195 Broadway

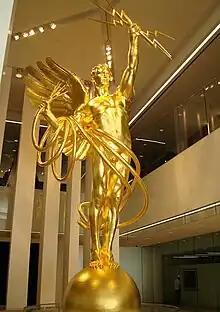
"Spirit of Communication", formerly in the AT&T Building

The lobby has a ceiling high and contains of floor area. The ceiling is supported by white marble columns in the Doric order; the interior partitions are also made of white marble; and the floors are of gray marble. The ceiling contains a grid of coffers punctuated by heavy, green-and-gold decorated beams. The directory boards in the lobby are also brightly colored. There are forty bronze-and-alabaster chandeliers hanging from the ceiling. As with the facade, the lobby includes bronze furnishings and is heavily influenced by Greek architecture. Among the Greek-inspired features of the lobby was a white marble mailbox with eagle carvings, modeled after a Greek stele.